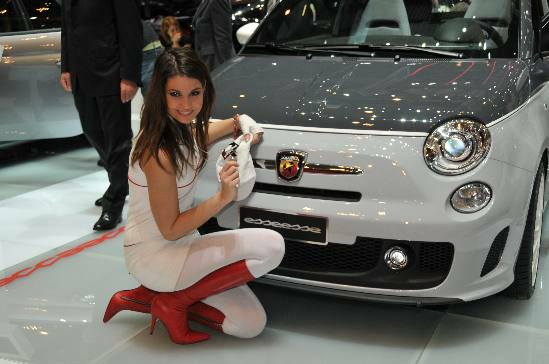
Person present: Yes